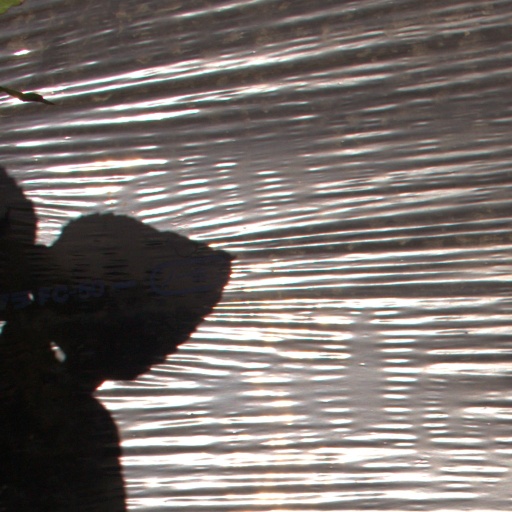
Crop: Jerusalem artichoke